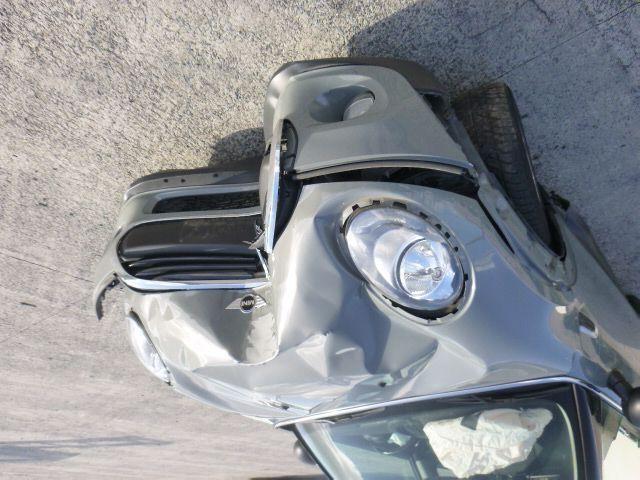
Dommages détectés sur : plaque d'immatriculation avant, pare-choc avant, capot, aile avant droite, aile avant gauche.
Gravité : majeur